Question: Please indicate a possible affordance area of the banana that can be used for peeling
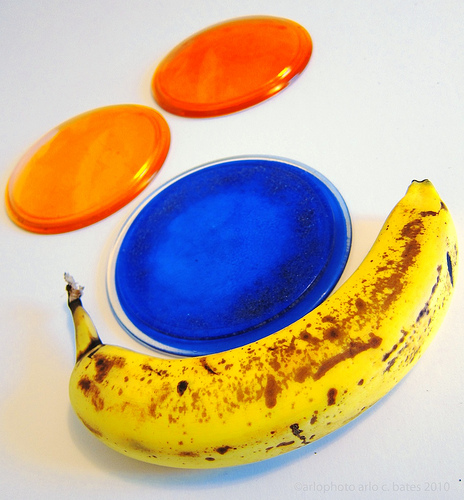
Answer: [53.5, 175.5, 452.5, 466.5]